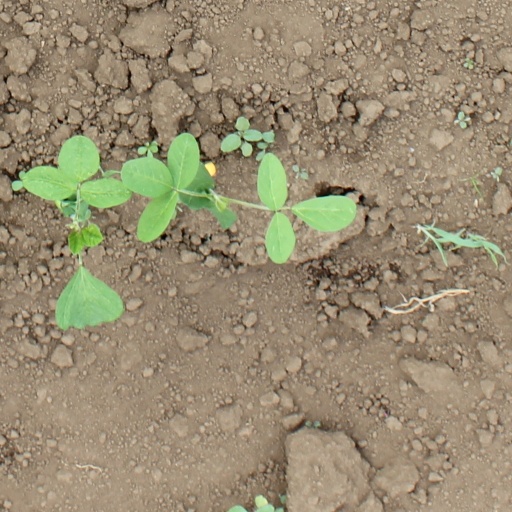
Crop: soybean